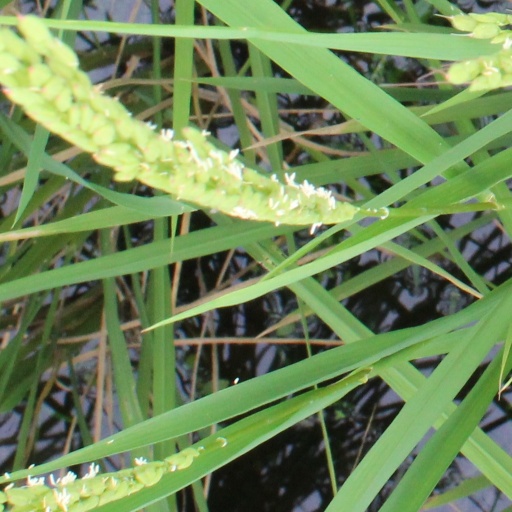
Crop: rice